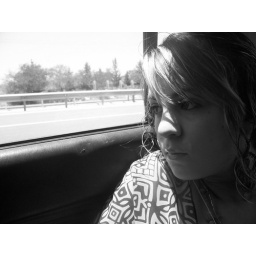
My sister sitting in the back seat of the car, whilst driving to Larnaca.